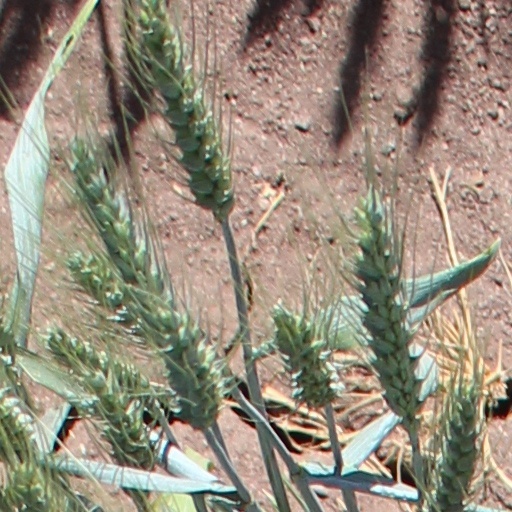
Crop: wheat